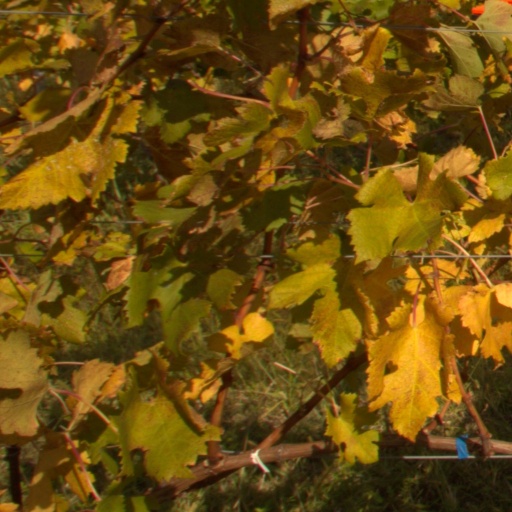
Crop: grape